1956 AFC Asian Cup

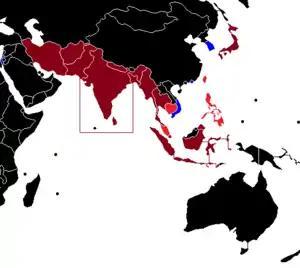

With four goals, Nahum Stelmach is the top scorer in the tournament. In total, 27 goals were scored by 15 different players, with none of them credited as own goal.